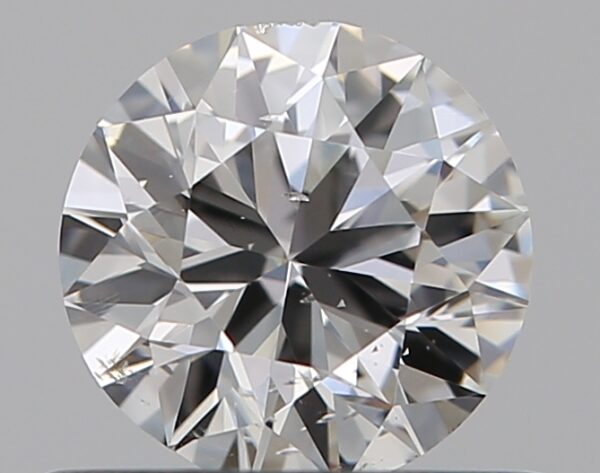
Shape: round
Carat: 0.5
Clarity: SI1
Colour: F
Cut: VG
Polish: EX
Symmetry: GD
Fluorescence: N
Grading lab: GIA
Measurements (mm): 5.03 x 5.11 x 3.11